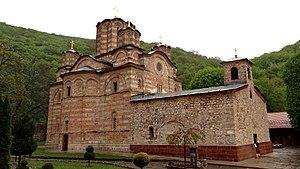
Le monastère de Ravanica est un monastère orthodoxe serbe situé sur le territoire du village de Senje, dans la municipalité de Ćuprija et dans le district de Pomoravlje, en Serbie. Il dépend de l'éparchie de Braničevo et est inscrit sur la liste des monuments culturels d'importance exceptionnelle de la République de Serbie.